Marta May

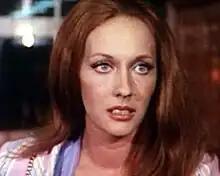
Marta May in "Eyeball" (1975)

In 1968, she was awarded by the Círculo de Escritores Cinematográficos for best actress in "La piel quemada".